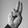
ASL letter: U